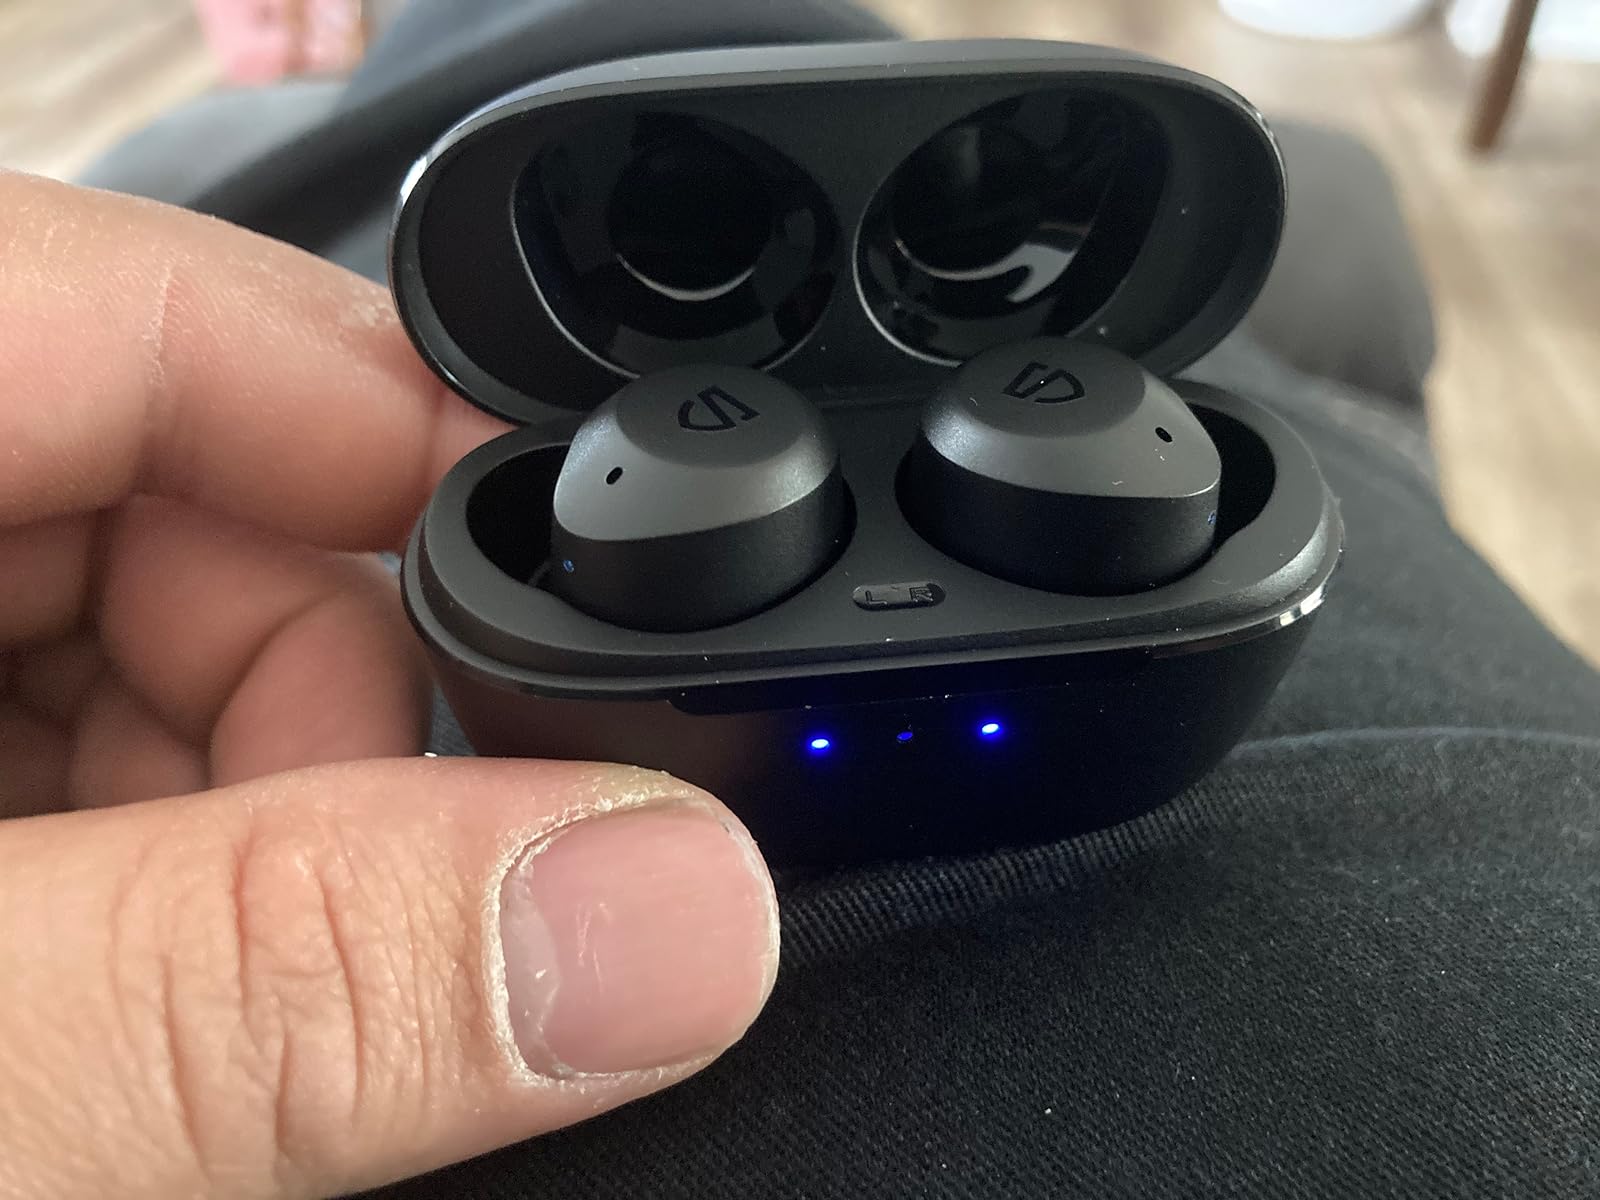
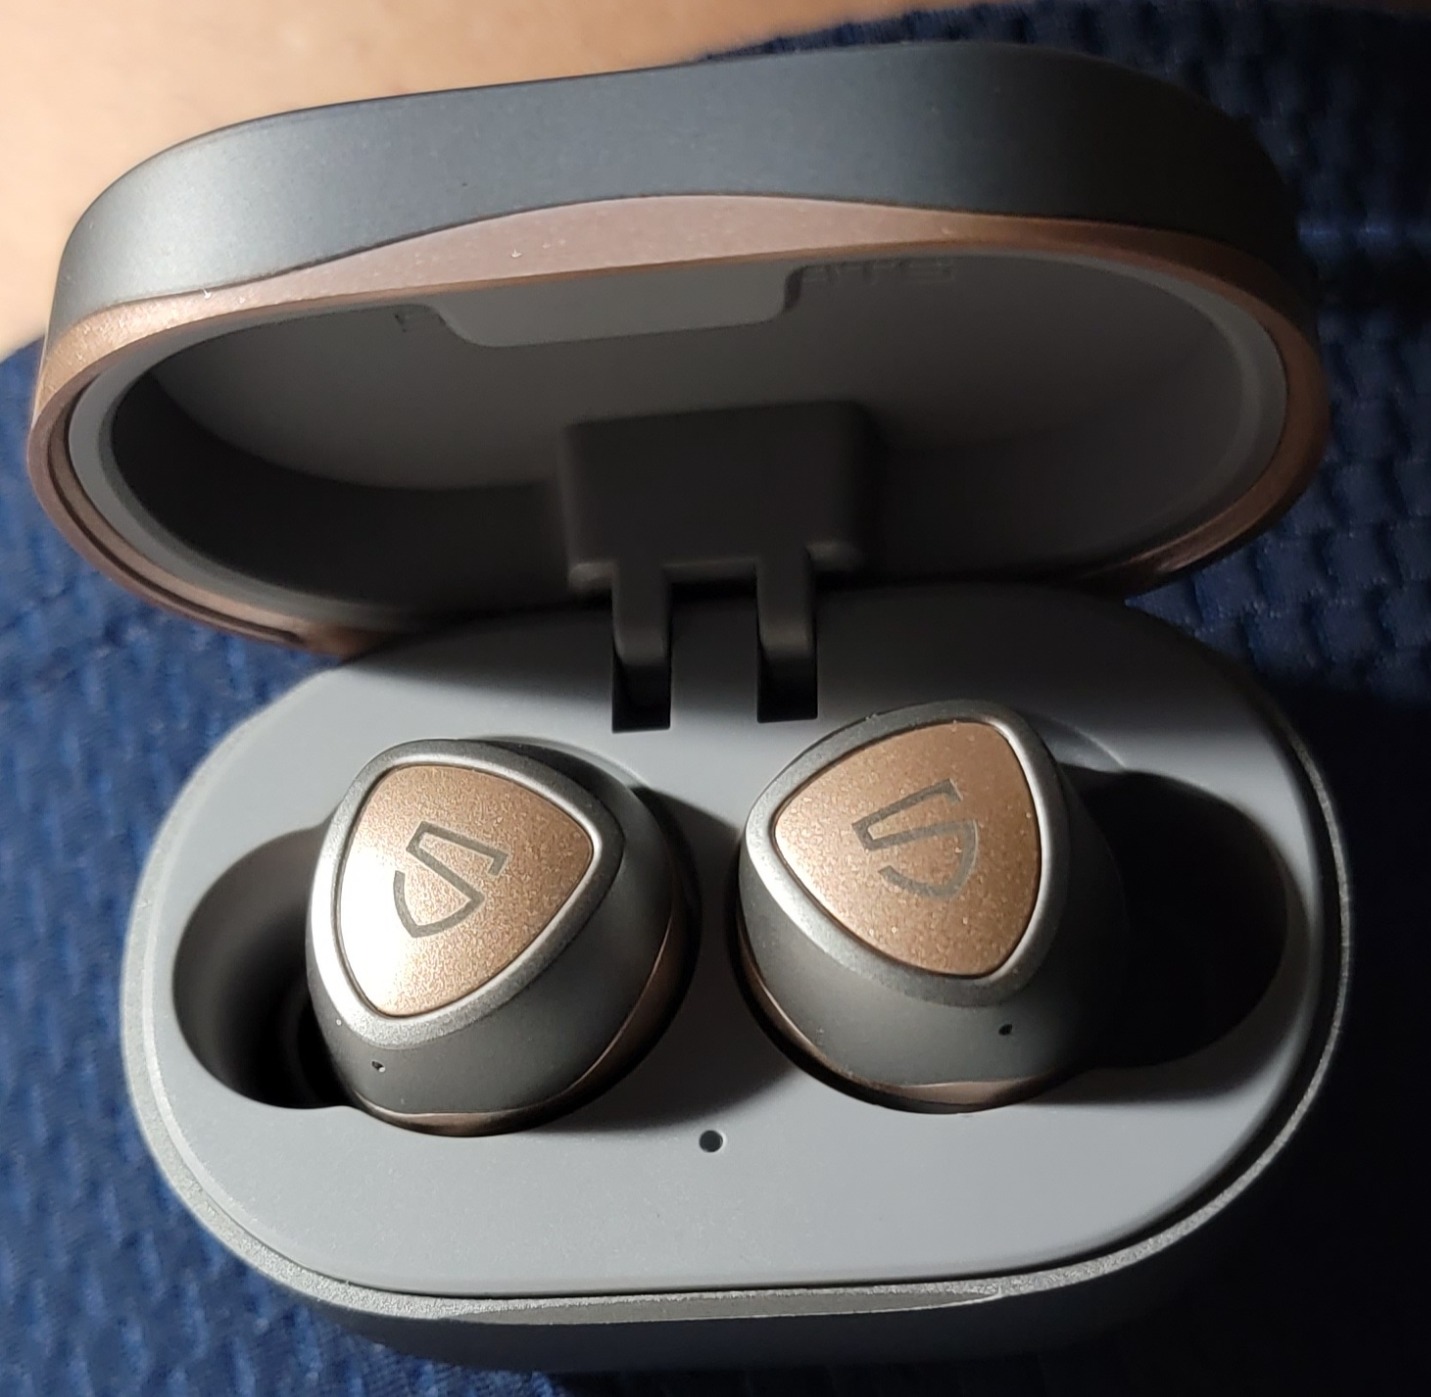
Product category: earbuds
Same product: no